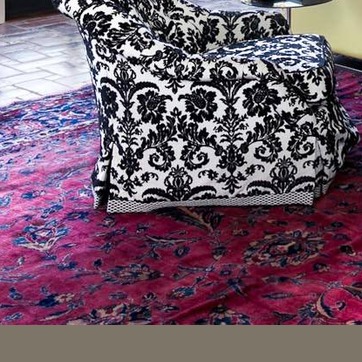
Material: fabric